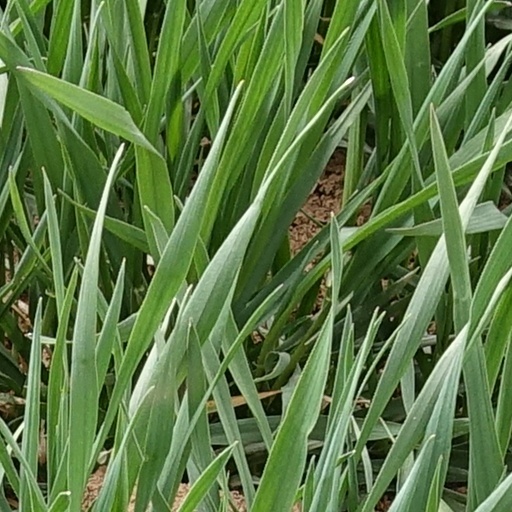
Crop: wheat